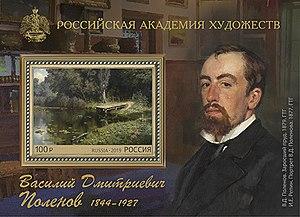
Étang envahi par les herbes est un tableau paysager du peintre russe Vassili Polenov, achevé en 1879. Il appartient aux collections de la Galerie Tretiakov et y est classé à l'inventaire sous le nᵒ 10460. Ses dimensions sont de 80 × 124,7 cm. La vue de la nature représentée sur la toile synthétise les différentes impressions ressenties par le peintre. Plusieurs études pour ce tableau ont été réalisées par Polenov en 1877, alors qu'il rendait visite à ses parents dans le village de Pétrouchki près de Kiev. Son travail sur la toile a été achevé au début de l'année 1879, à Moscou.